Partition of Bengal (1947)

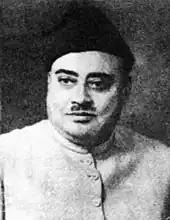
Sir Khawaja Nazimuddin, the first chief minister of East Bengal

A massive population transfer began immediately after partition. Millions of Hindus migrated to India from East Bengal, and most of them settled in West Bengal. A significant number even went to Assam, Tripura and other states. However, the refugee crisis was markedly different from Punjab at India's western border. Punjab had witnessed widespread communal riots immediately before partition. As a result, the population transfer in Punjab happened almost immediately after Partition, as terrified people left their homes from both sides. Within a year, the population exchange had been largely complete between East and West Punjab, but in Bengal, violence was limited to Kolkata and Noakhali. Hence, in Bengal, the migration occurred much more gradually and continued over the three decades after partition. Although riots were limited in pre-independence Bengal, the environment was communally charged. Both Hindus in East Bengal and Muslims in West Bengal felt unsafe and had to take a crucial decision on whether to leave for an uncertain future in another country or to stay in subjugation under the other community. Among Hindus in East Bengal, those who were better placed economically left first. Government employees were given a chance to swap their posts between India and Pakistan. The educated urban upper and middle classes, the rural gentry, traders, businessmen and artisans left for India soon after partition. They often had relatives and other connections in West Bengal and settled with less difficulty. Muslims followed a similar pattern. The urban and educated upper and middle classes left for East Bengal first.